West End Commercial District (Winsted, Connecticut)

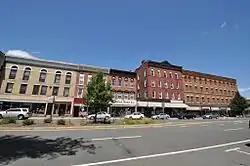
The east side of the district

The West End Commercial District encompasses a single city block of commercial buildings in Winsted, Connecticut. The block, consisting of the north side of Main Street between Union and Elm Streets, is the city's largest grouping of late-19th and early-20th century commercial buildings to survive flooding and redevelopment. It was listed on the National Register of Historic Places in 1990.